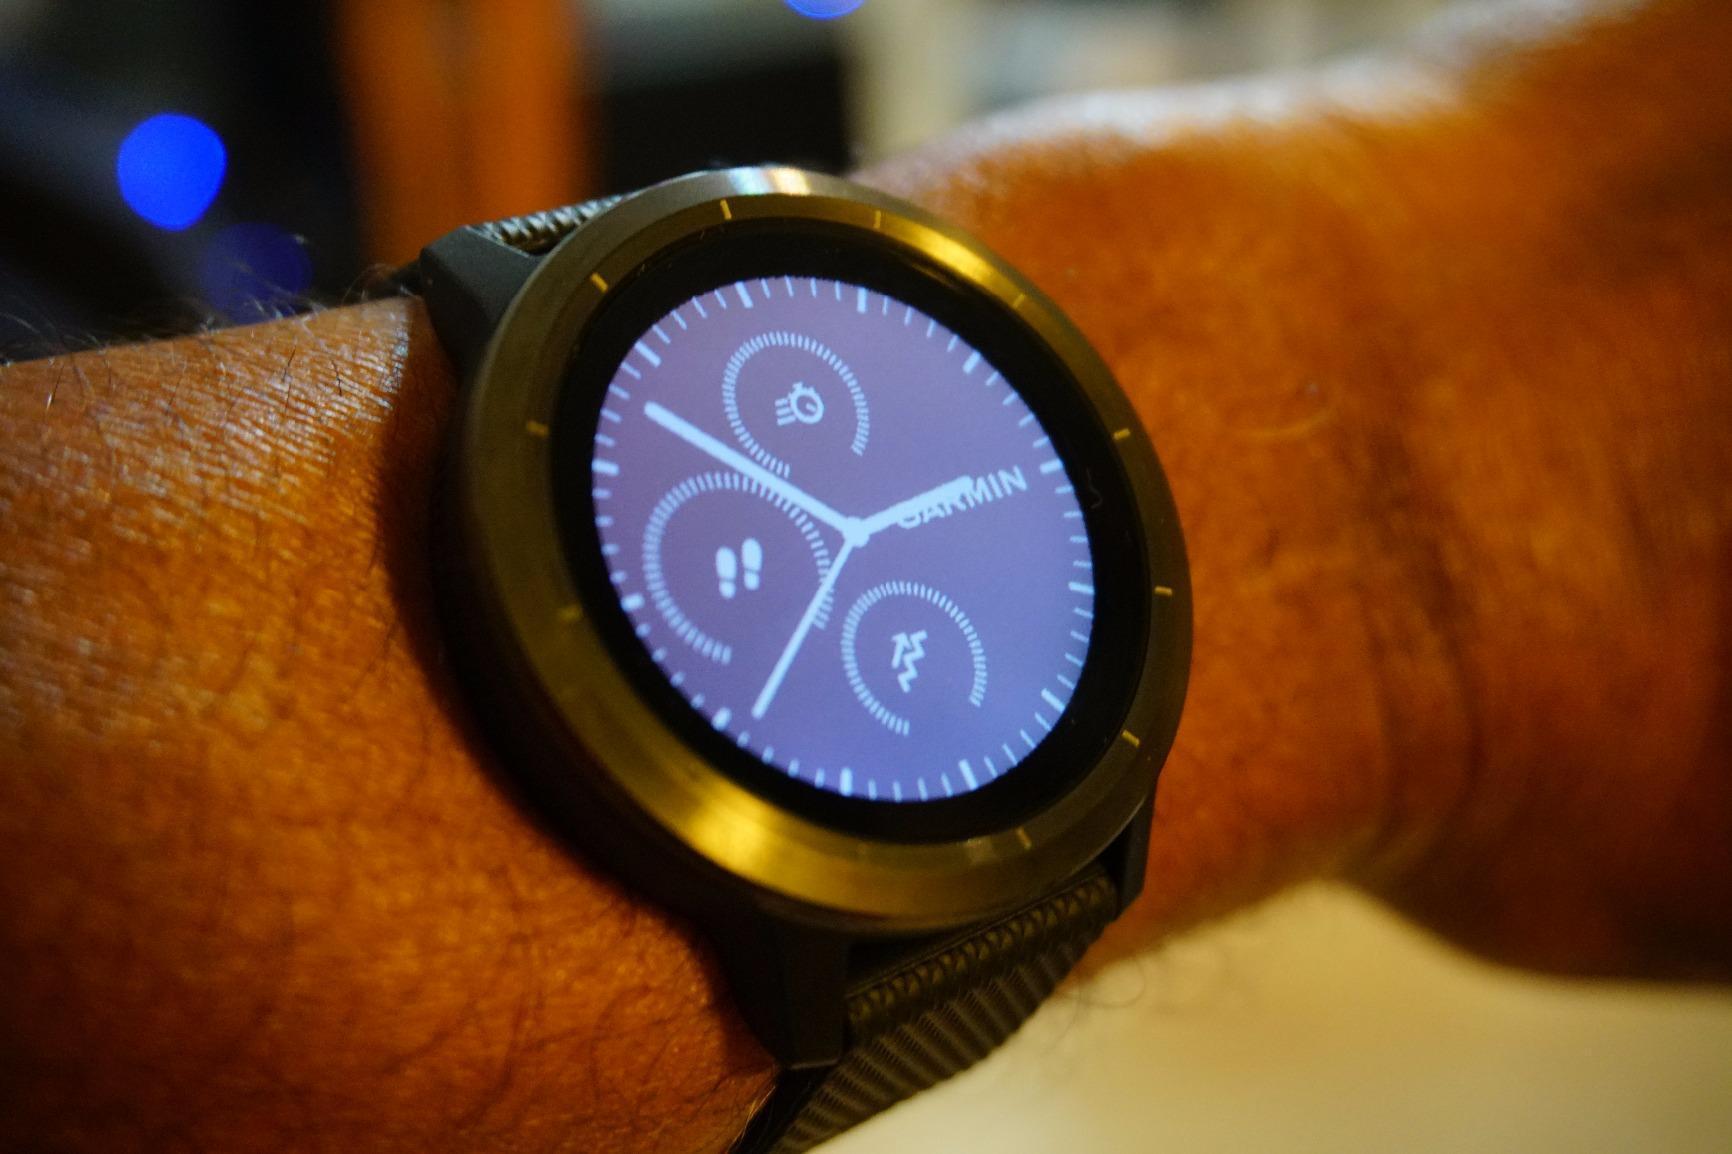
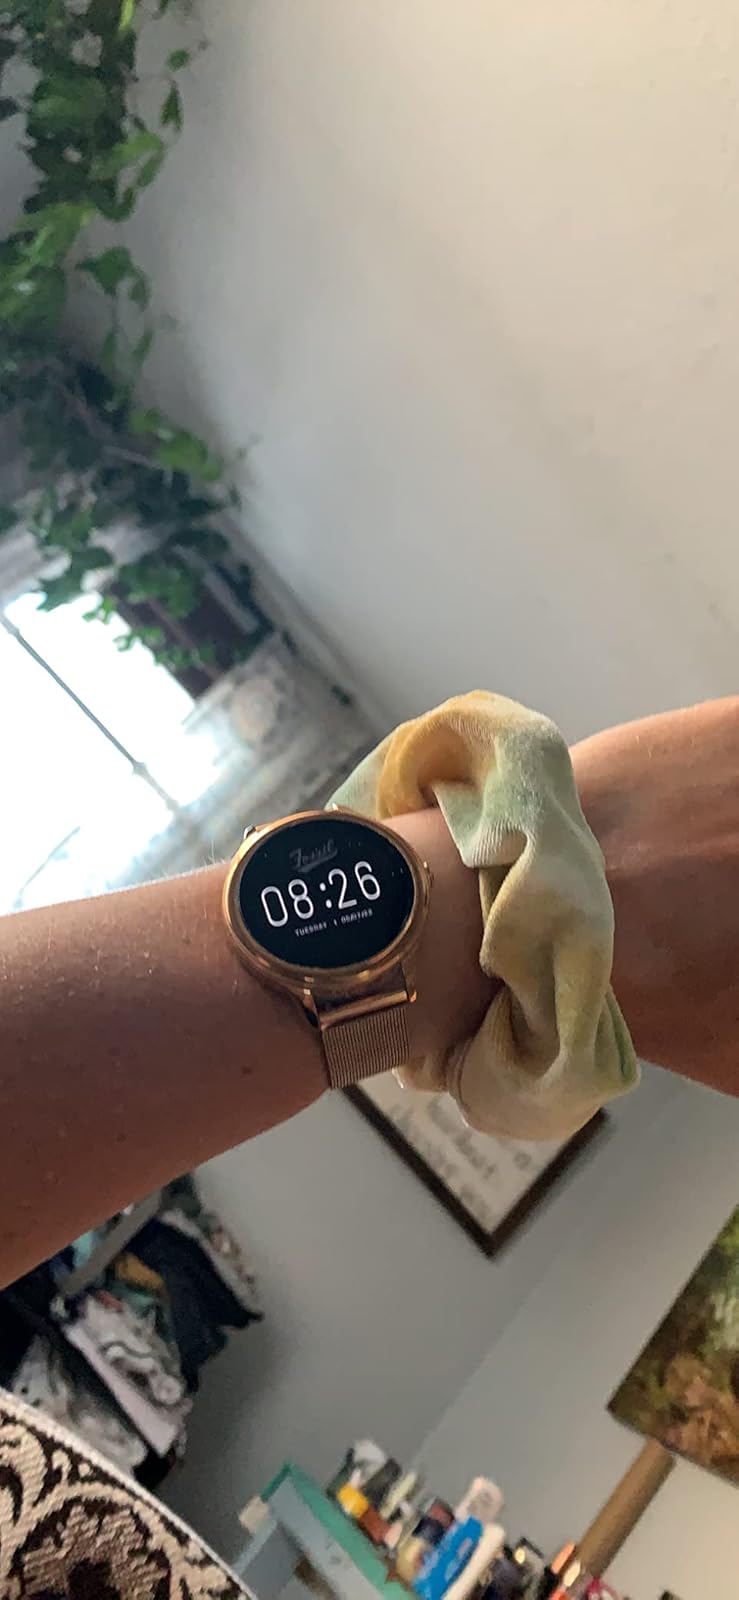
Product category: smartwatch
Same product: no